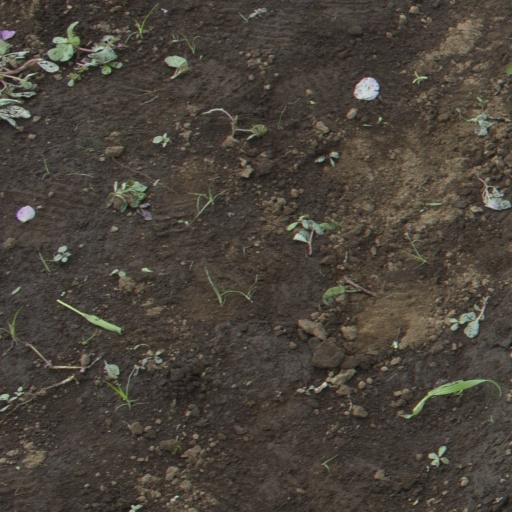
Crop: soybean